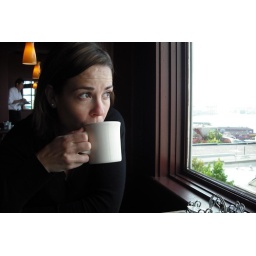
a lovely cup of coffee in seattle's pikes place market